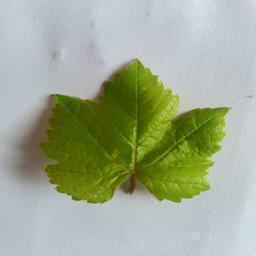
Label: Healthy Leaves